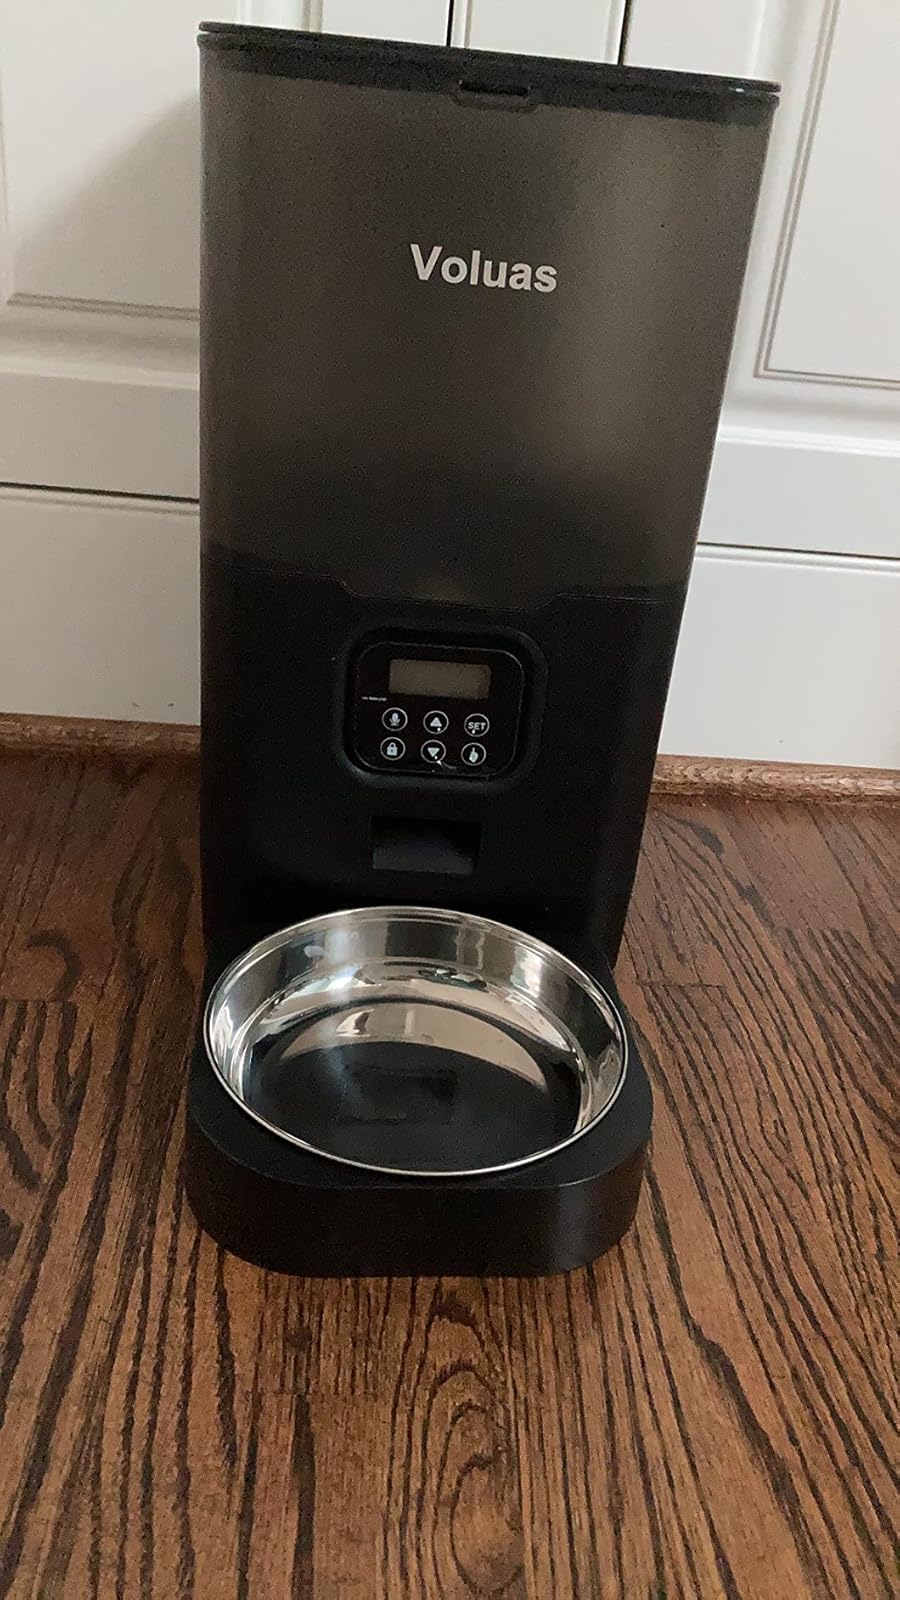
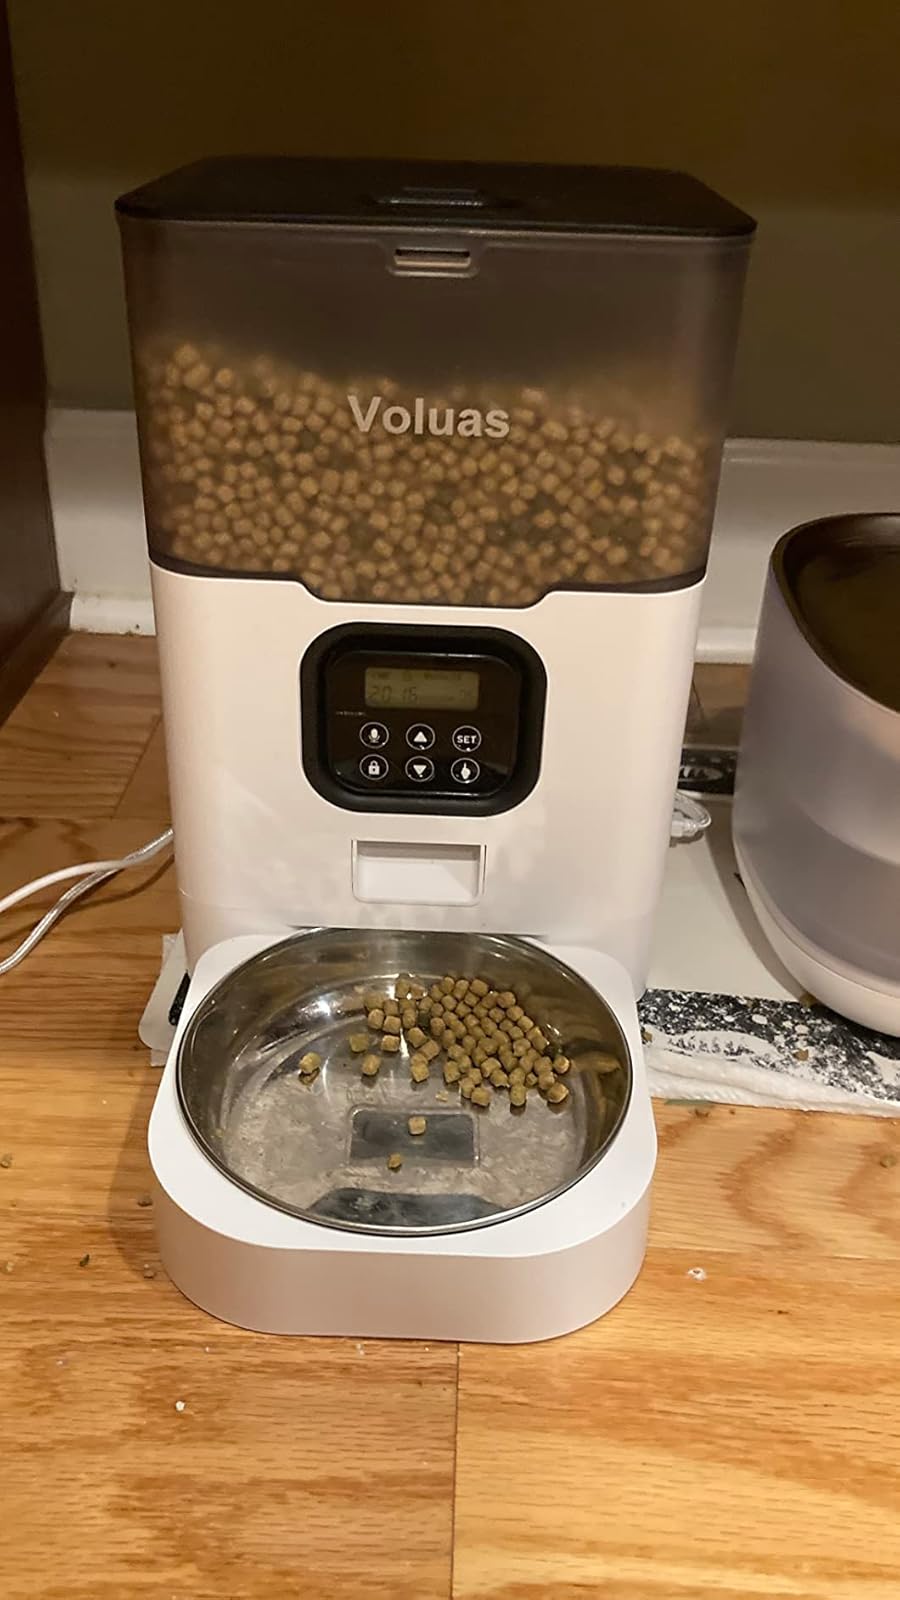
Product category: items_feeder
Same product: no